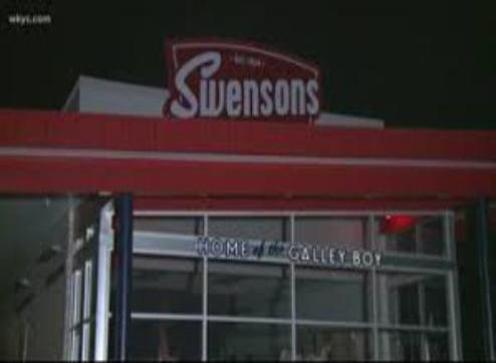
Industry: Food